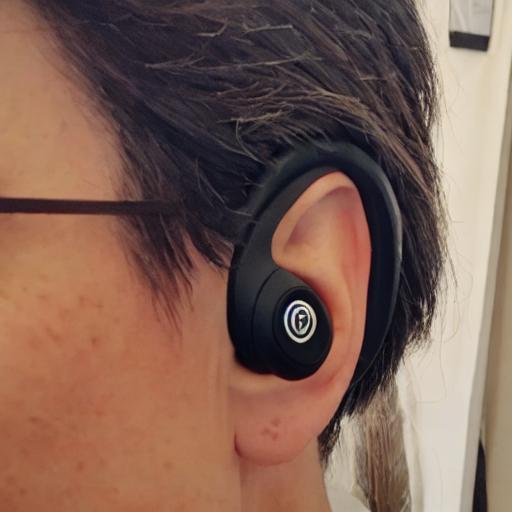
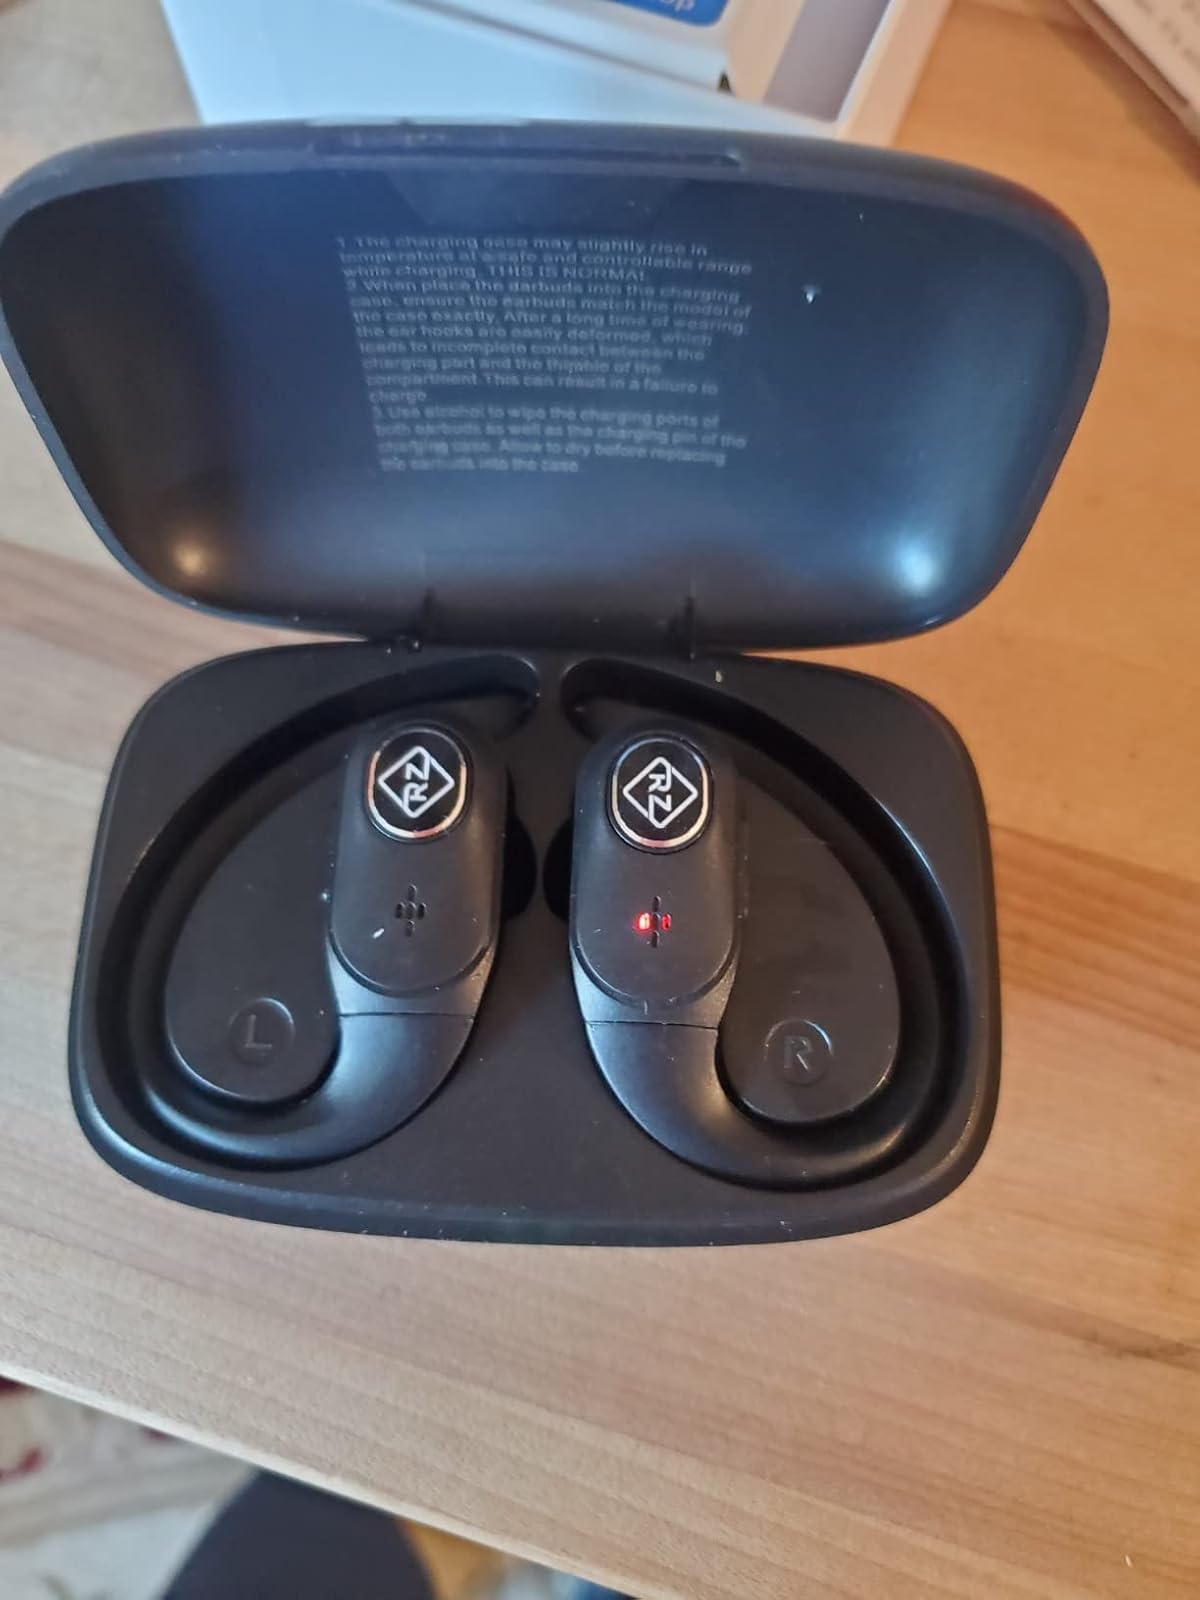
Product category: earbuds
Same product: no